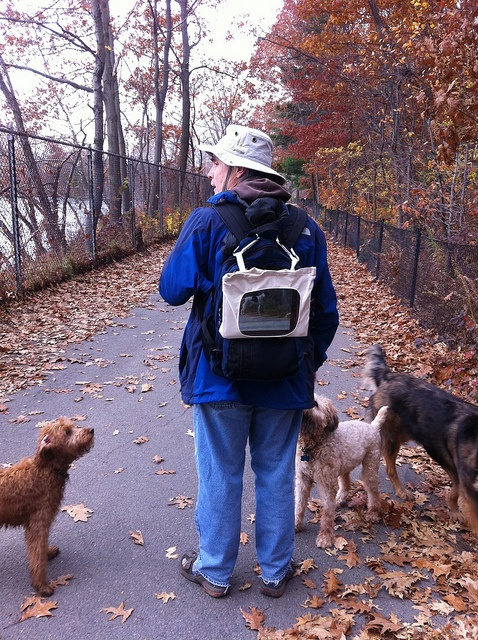
a person that is standing by some dogs
A man surrounded by three dogs on a leaf covered path.
A man on a sidewalk with 3 dogs on a fall day
A man walking his three dogs down the road.
A person and three dogs are on a road with autumn leaves.